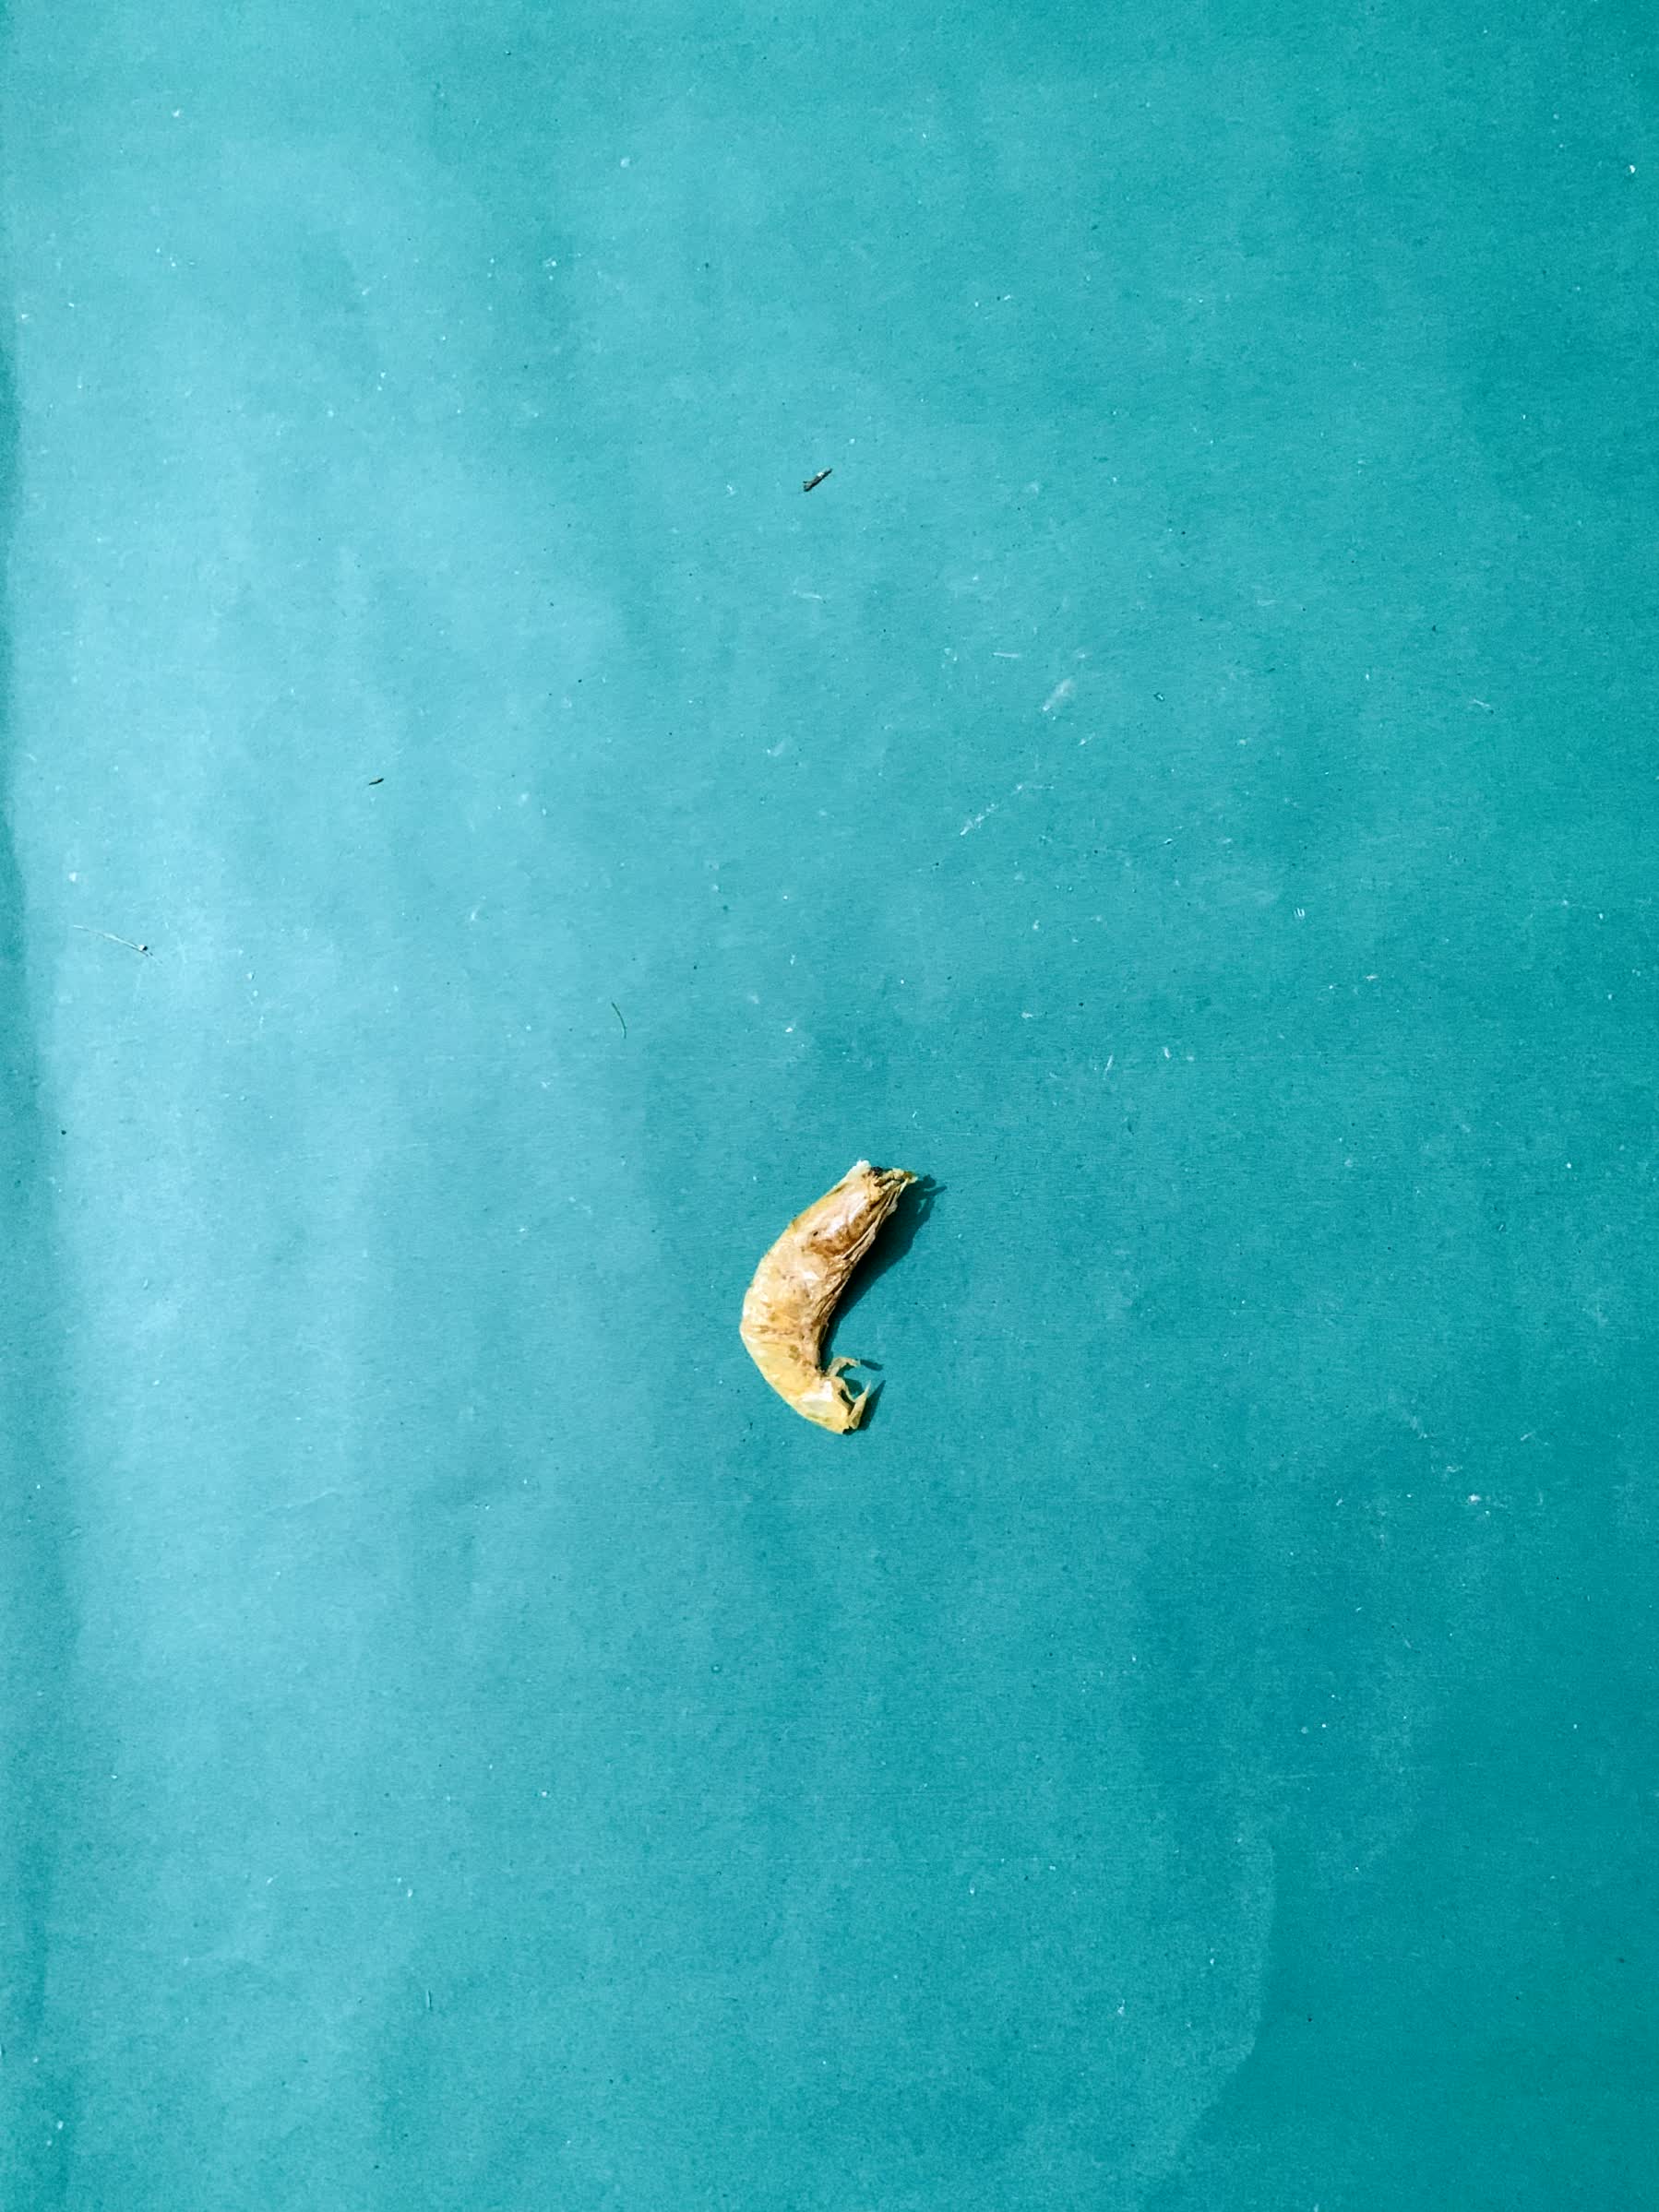
Species: chingri